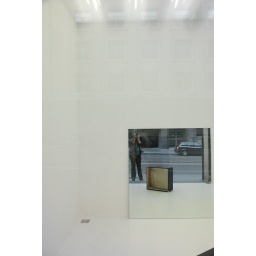
inside a white box in bruxelles. (08.04.24 rotterdam kraligen 101)